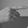
ASL letter: G